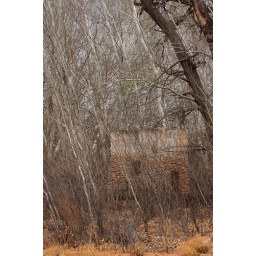
West of Melrose, NM. 11 Apr 2008. An old stone building is surrounded by wind-bent White Poplar.